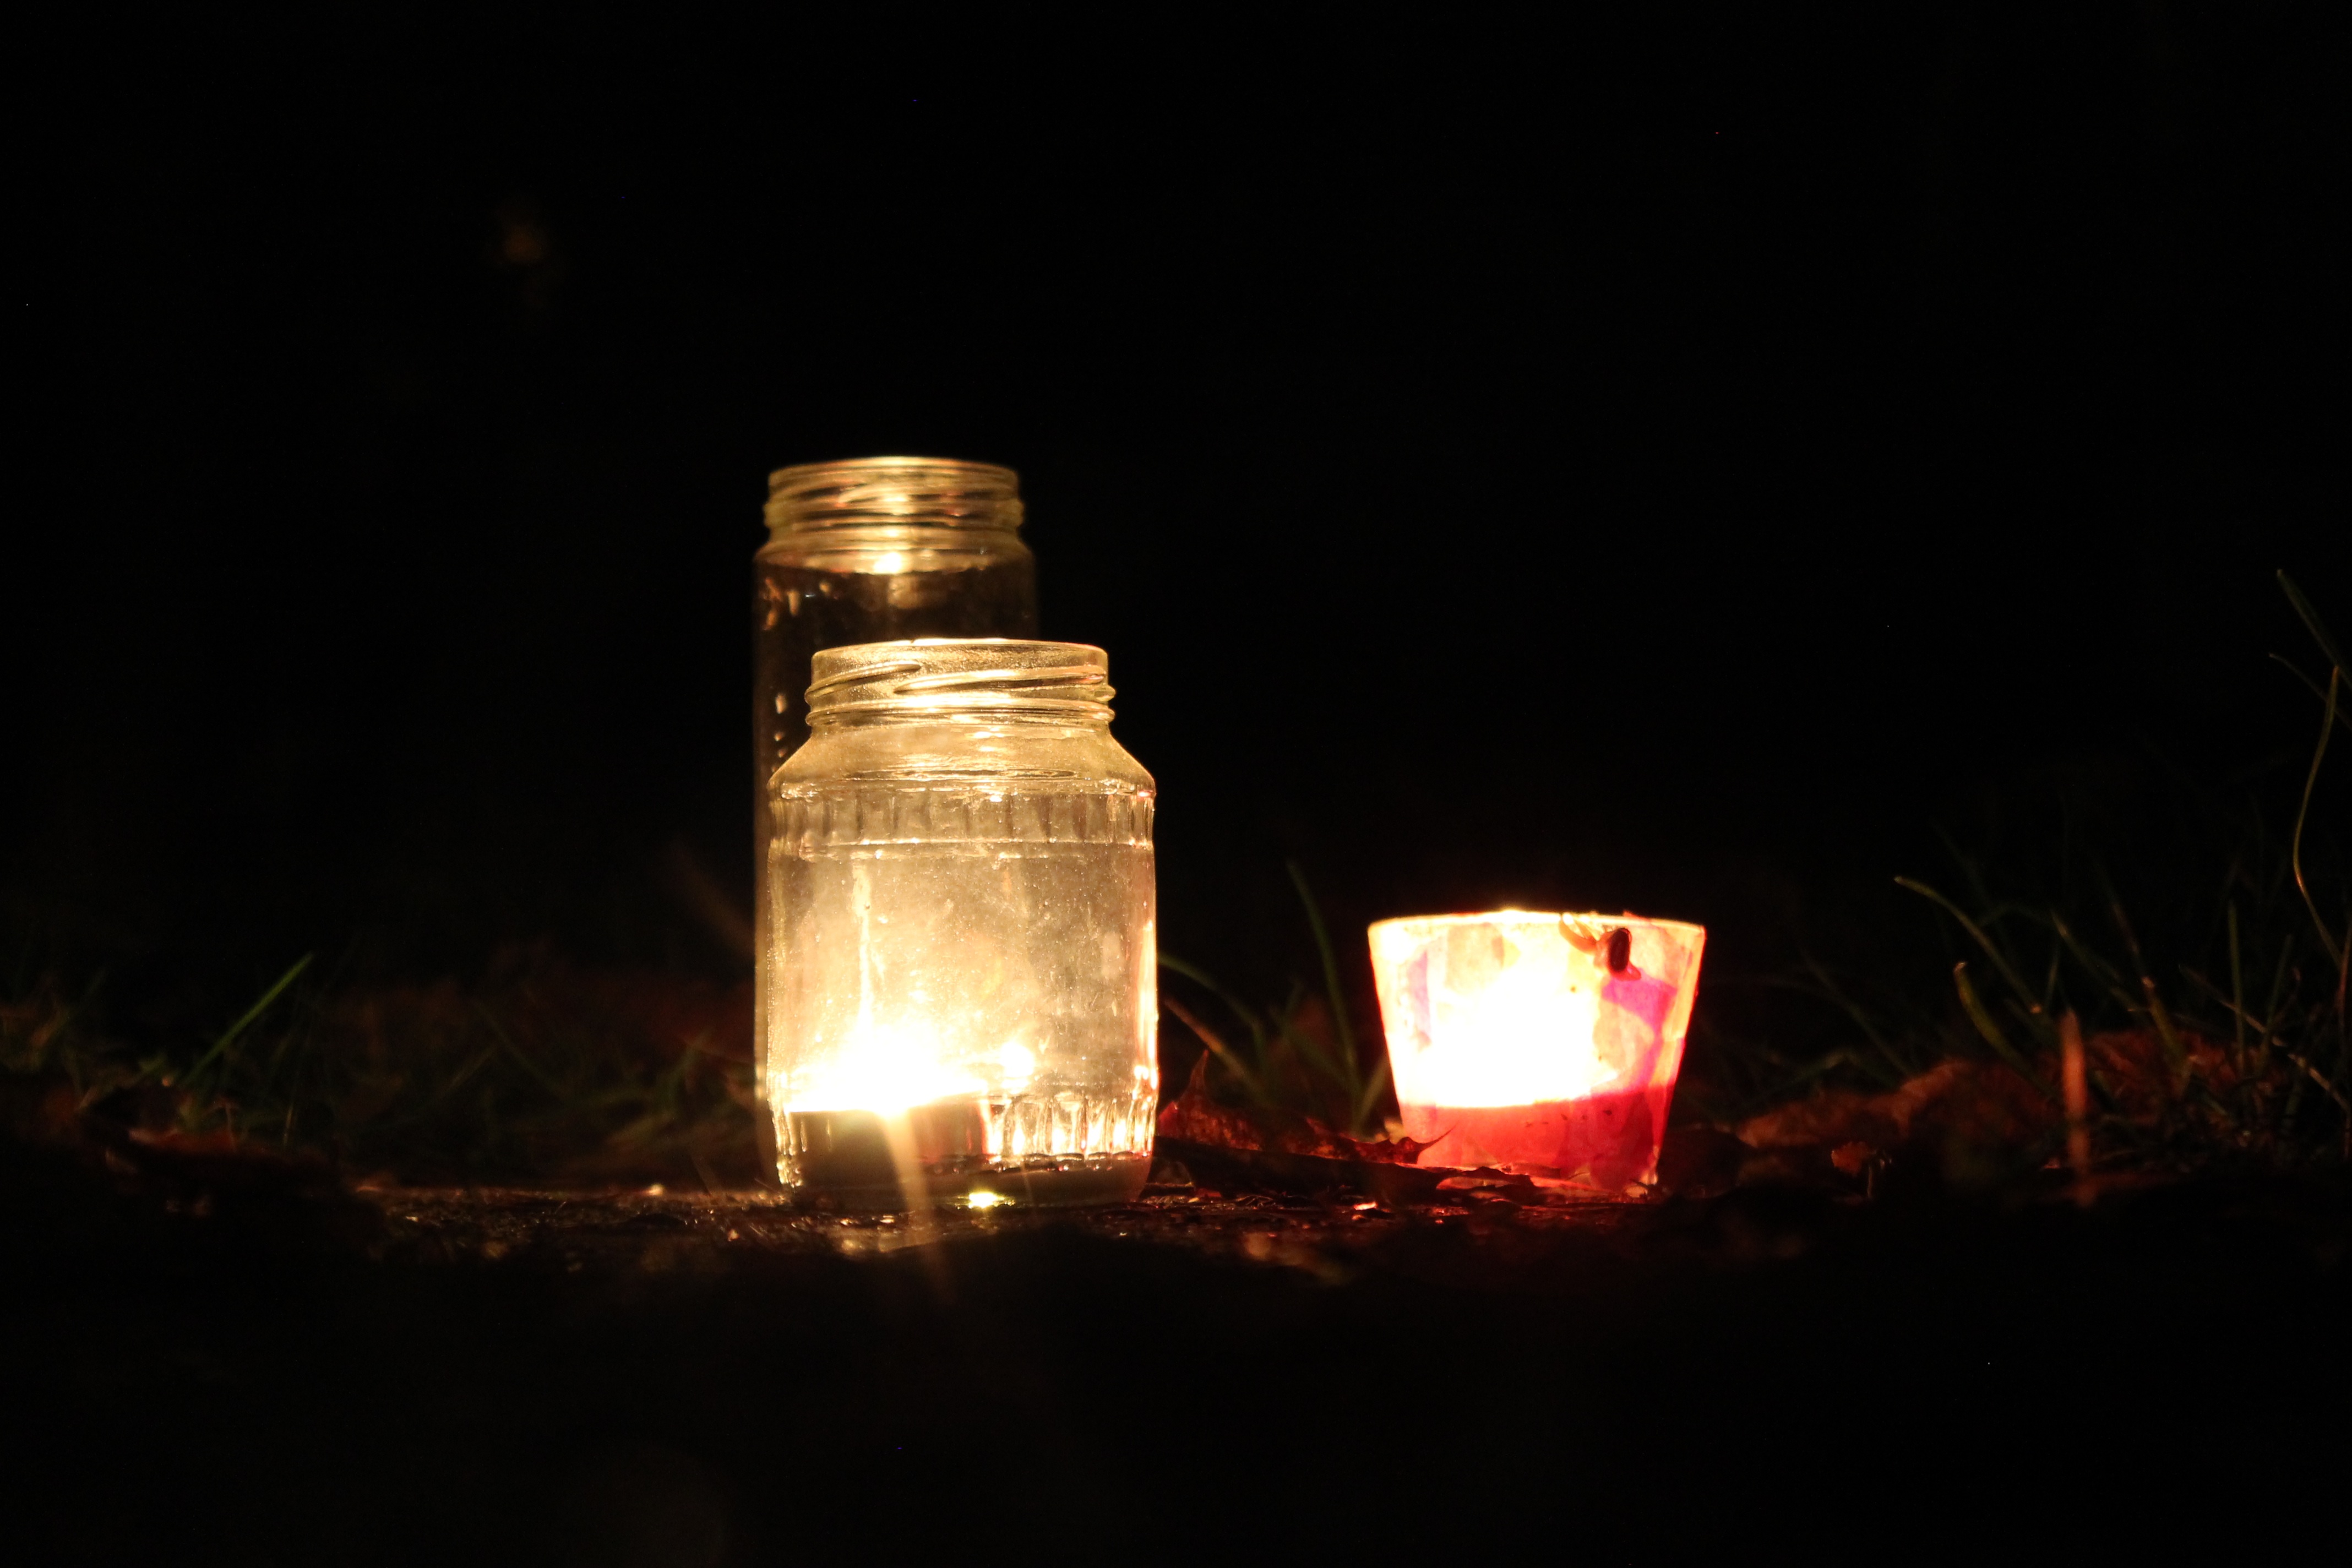
light, night, glass, atmosphere, decoration, lantern, fire, darkness, rest, candle, lighting, burn, lights, candles, relaxation, contemplative, prayer, hell, bill, mood, silent, charming, well being